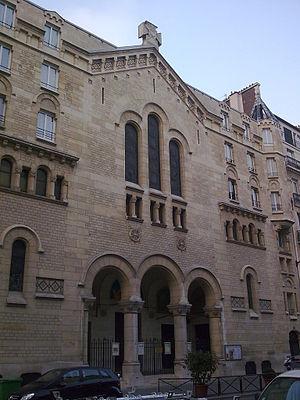
Ancienne église Saint François de Sales à Paris
La paroisse catholique Saint-François-de-Sales située 15 rue Ampère dans le XVIIᵉ arrondissement de Paris comporte deux églises distinctes construites « têtes-bêche » et reliées par un couloir. Elle est consacrée à saint François de Sales.